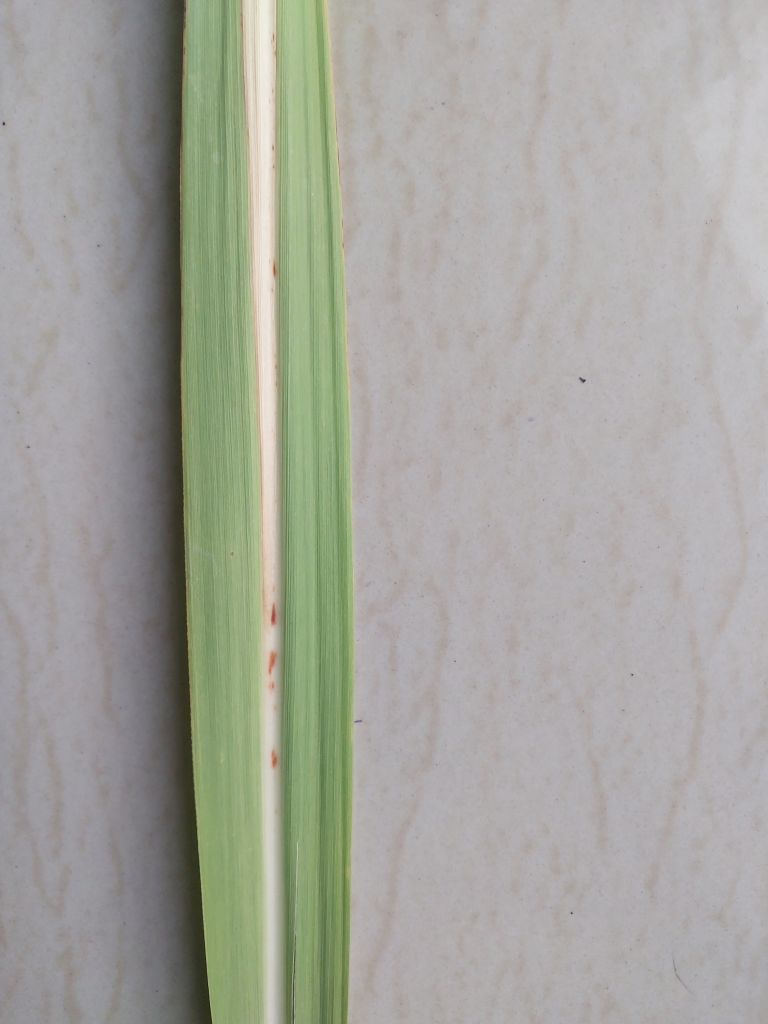
Label: Brown Spot